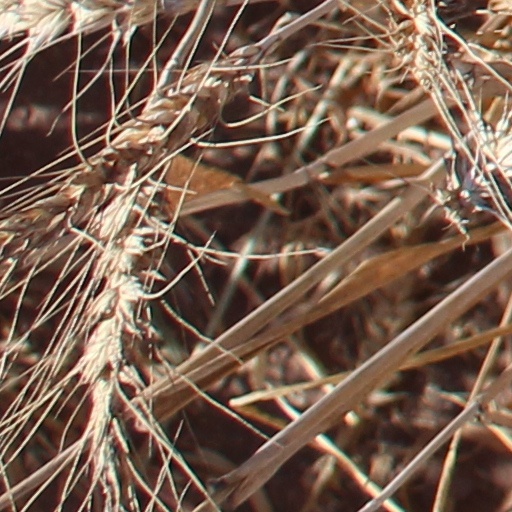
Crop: wheat